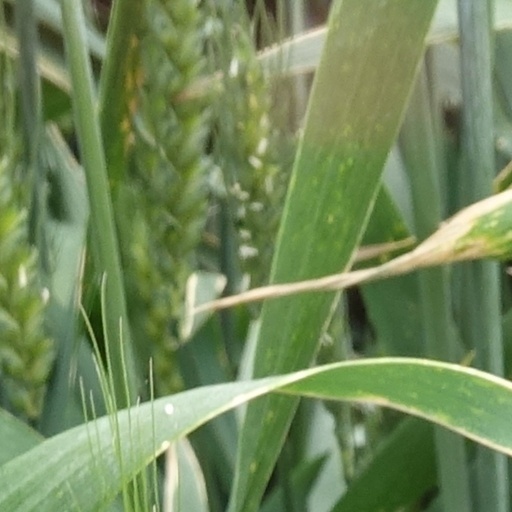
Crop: wheat